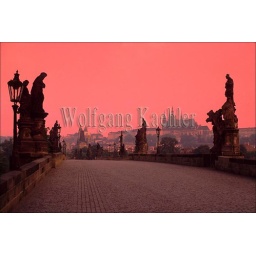
Czech republic, prague, charles bridge at dawn with prague castle in background